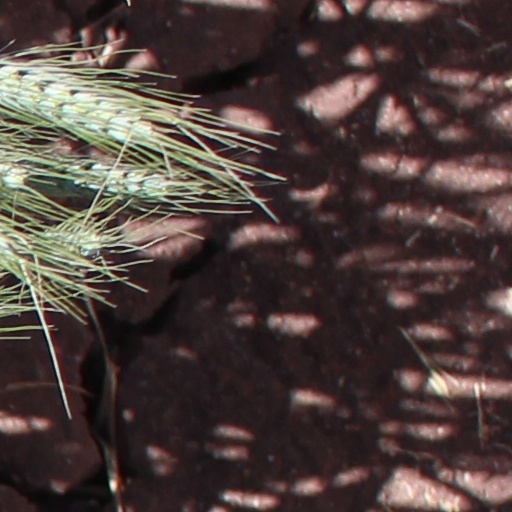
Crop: wheat